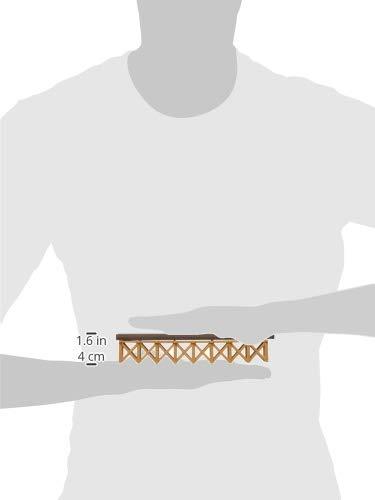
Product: LEC Battery Operated Train Accessory - Track No. 19 Straight Elevated Train Track Brown - 8 Pieces
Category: Toys & Games | Play Vehicles | Play Trains & Railway Sets | Accessories | Train Tracks
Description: Straight elevated train track, brown.
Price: $13.99
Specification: ProductDimensions:12.2x2.1x1.6inches|ItemWeight:14.6ounces|ShippingWeight:14.6ounces(Viewshippingratesandpolicies)|ASIN:B07KK4DLD2|Itemmodelnumber:506681|Manufacturerrecommendedage:3yearsandup